Fasti

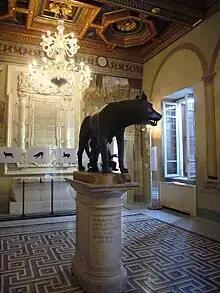
The Sala della Lupa in the Palazzo dei Conservatori on the Capitoline Hill, with the "lupa" in the foreground and behind her an entablature of "fasti capitolini", one of several in the hall

"Fasti consulares" were official chronicles in which years were denoted by the respective consuls and other magistrates, often with the principal events that happened during their consulates, but sometimes not. An example is the "fasti Capitolini", a modern name assigned because they were deposited in 1547 in the courtyard of the Palazzo dei Conservatori on the Capitoline Hill on order of Alessandro Farnese, who kept them temporarily in his villa after their excavation from the Roman forum in 1545 or 1546 (funded by Farnese). Michelangelo, who designed the complex of three palaces on the hill, also restored the tables of the fasti. The Palazzo today is one of the Capitoline Museums, which serve a double duty as museums and city government buildings. The fasti are located in the Sala della Lupa, the same room as the bronze wolf. More pieces discovered after the Renaissance were placed with it.